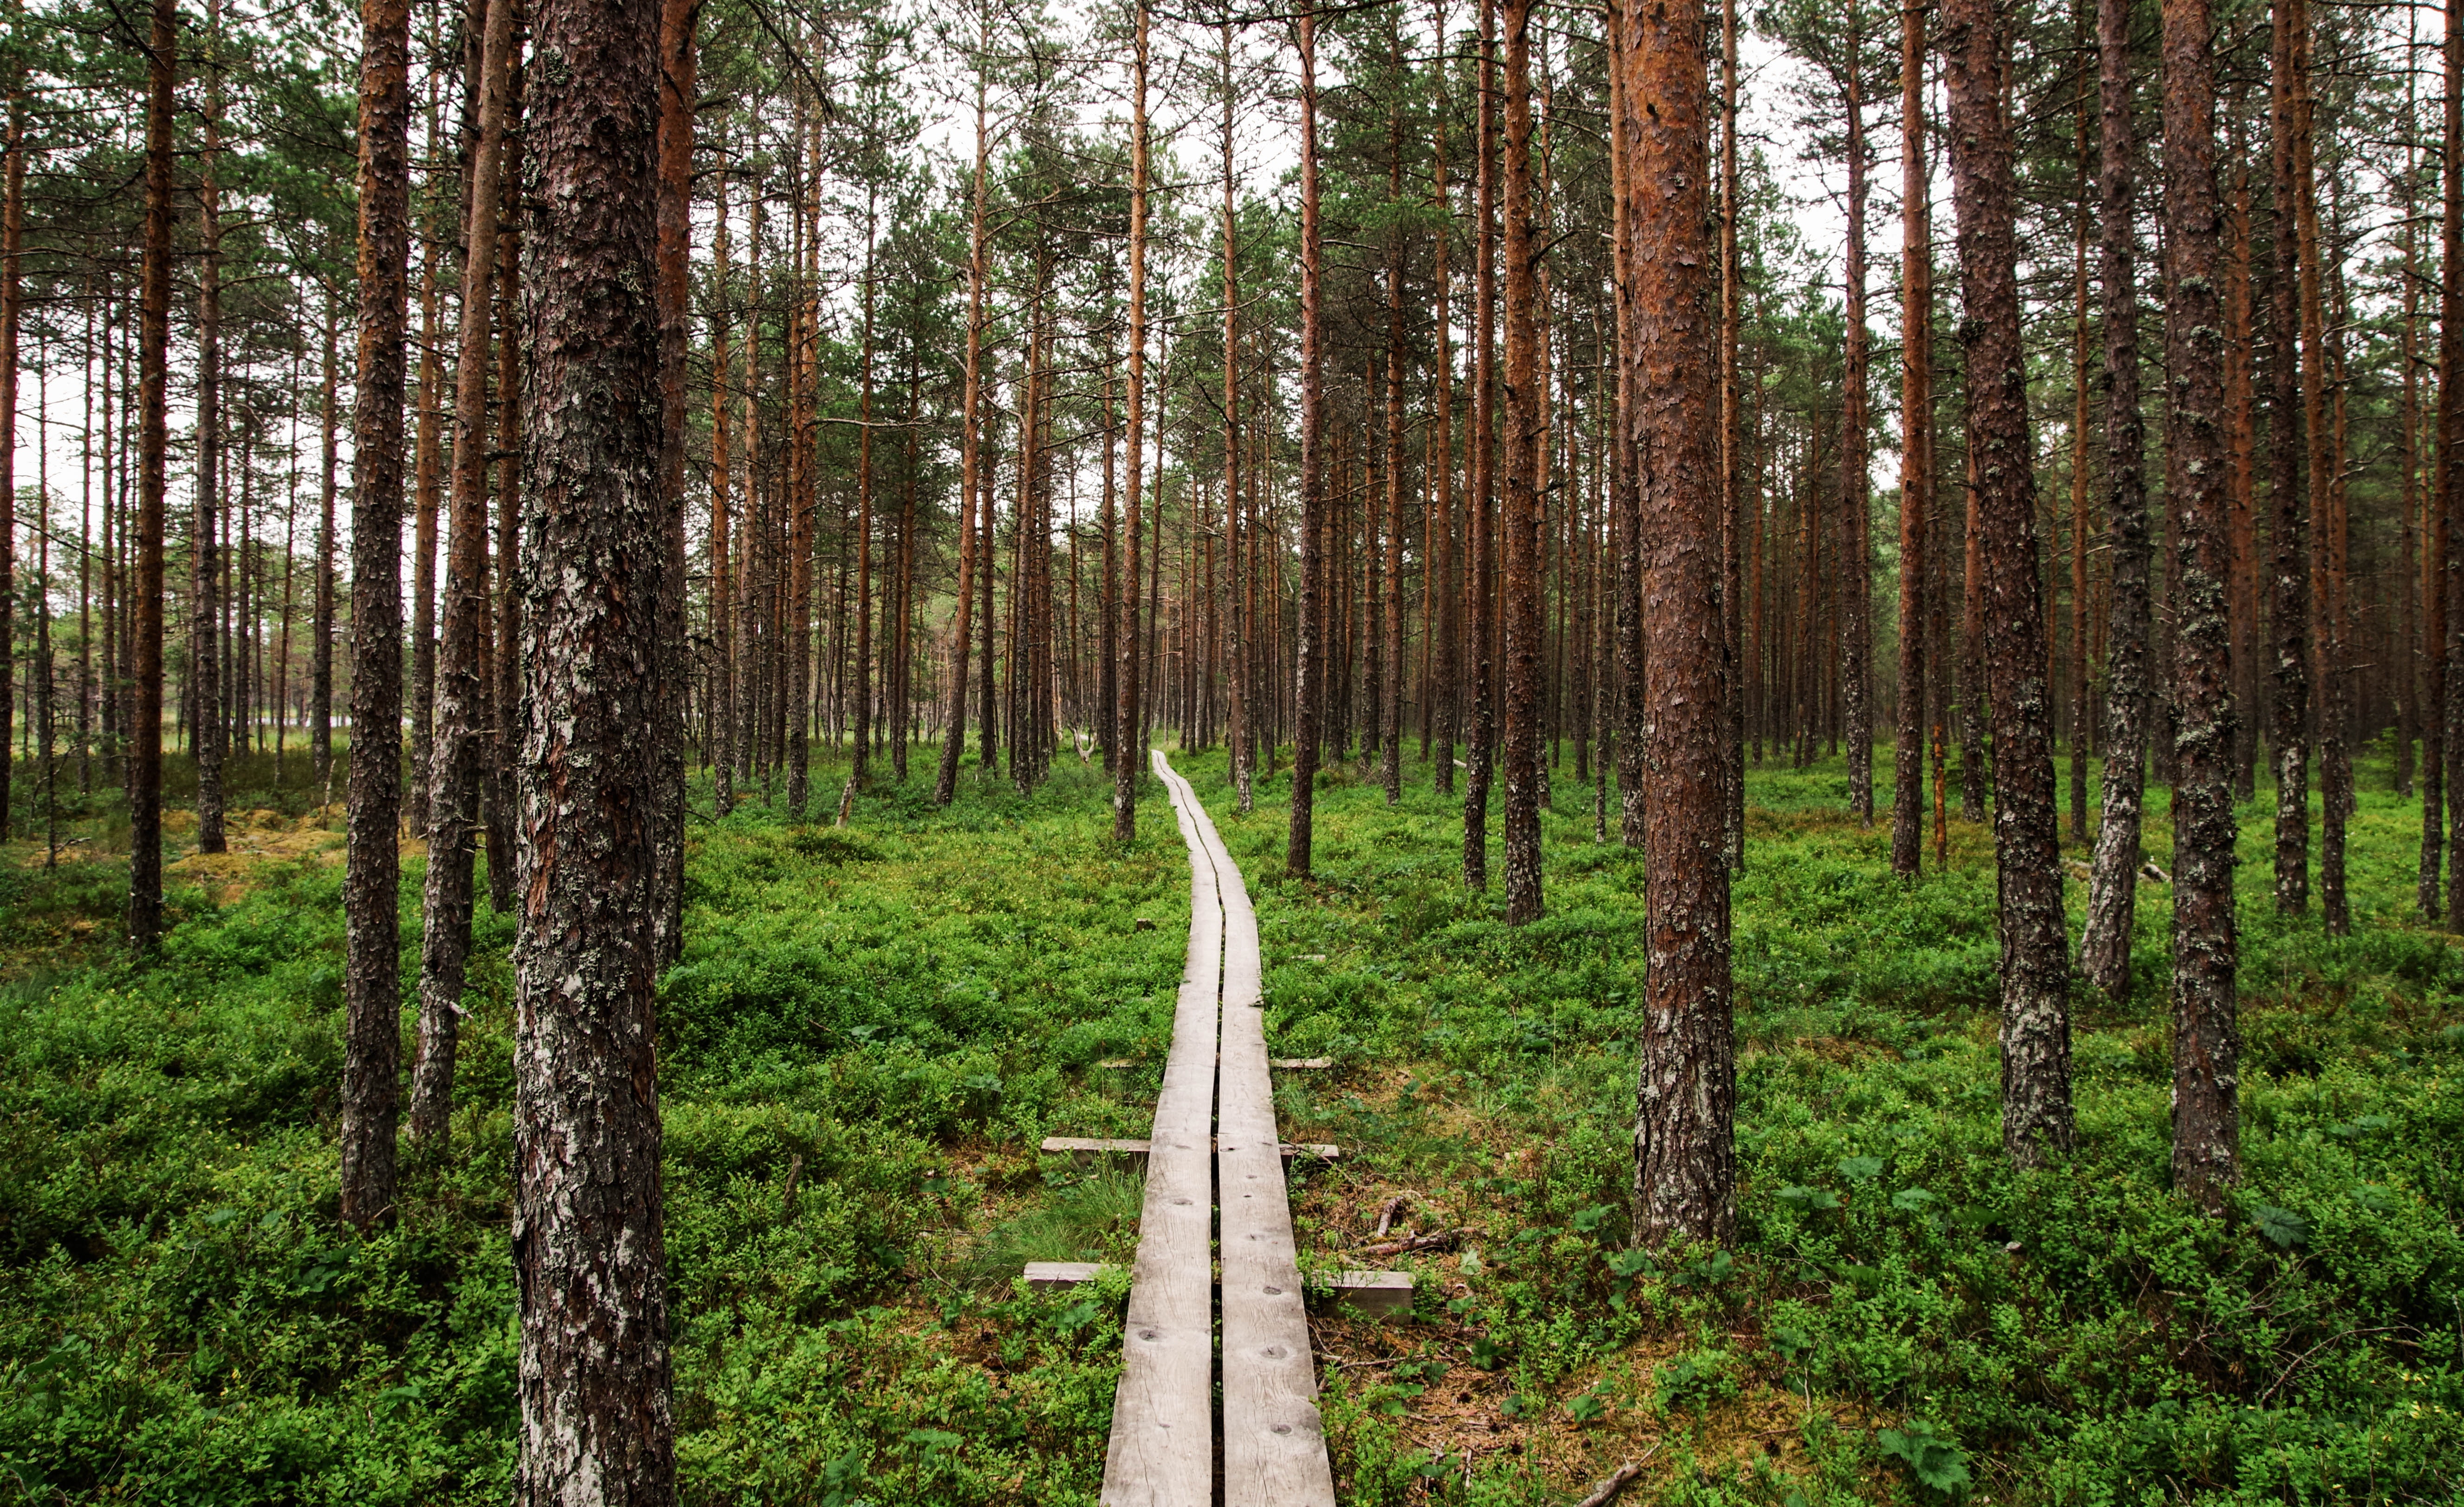
tree, forest, natural environment, natural landscape, nature reserve, Northern hardwood forest, woodland, woody plant, plant, biome, old growth forest, grove, spruce fir forest, tropical and subtropical coniferous forests, temperate broadleaf and mixed forest, temperate coniferous forest, trunk, birch, valdivian temperate rain forest, grass, plant community, path, wood, birch family